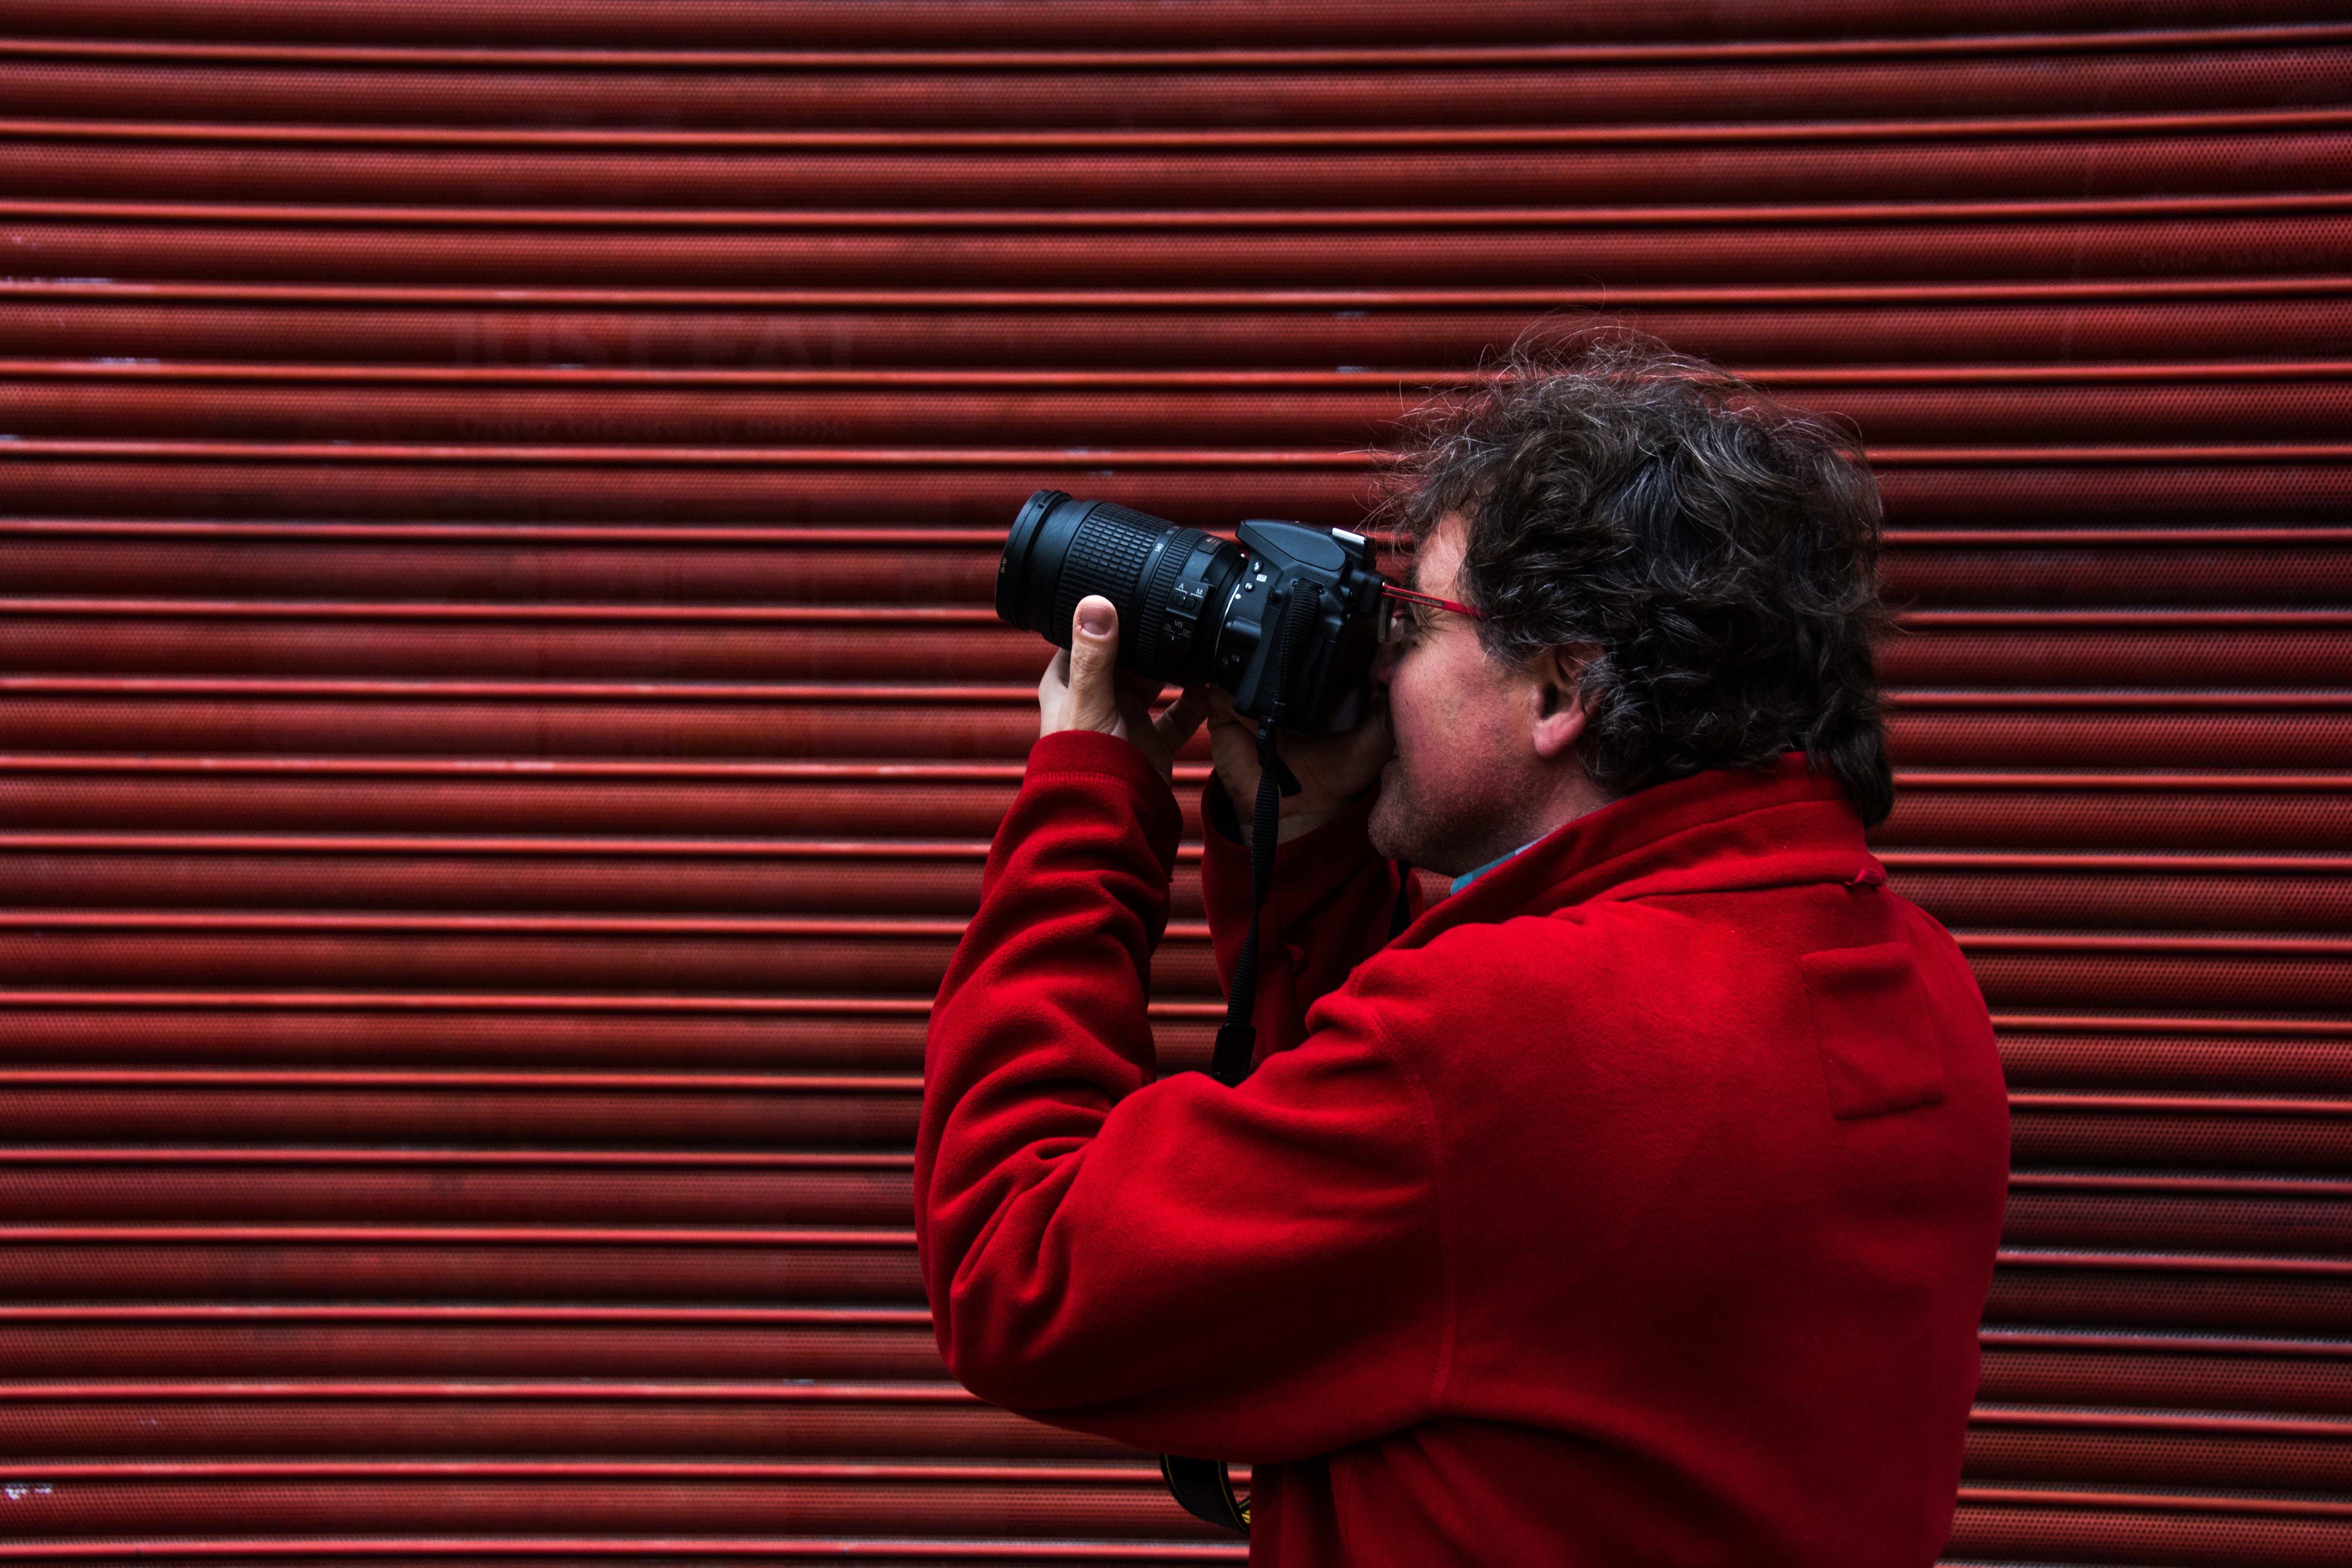
red, color, stage, singing, entertainment, interaction